Charles H. Strub

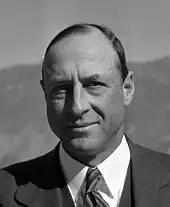
Strub in 1934

Charles Henry "Doc" Strub (November 3, 1884 – March 28, 1958) was an American dentist and entrepreneur who built and owned Santa Anita Park racetrack in Arcadia, California, and was president and partner of the San Francisco Seals baseball club of the Pacific Coast League.